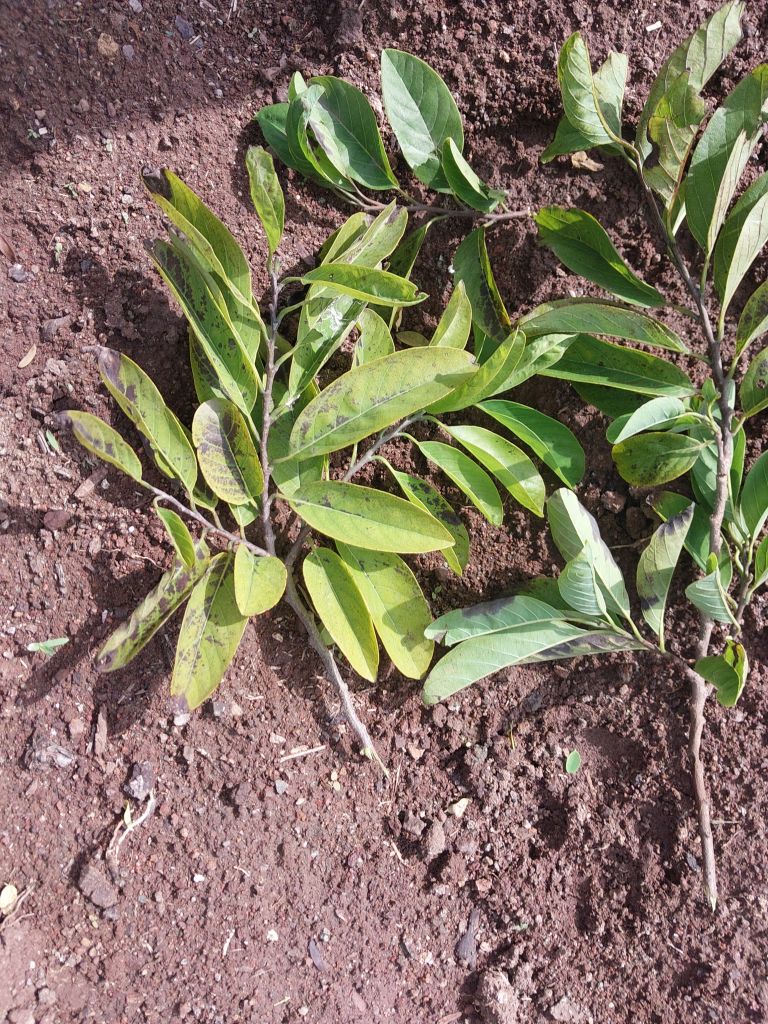
Disease label: Leaf spot on Leaves